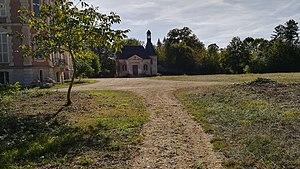
Chapelle du château de Nauvay
Nauvay est une commune française, située dans le département de la Sarthe en région Pays de la Loire, peuplée de 11 habitants.